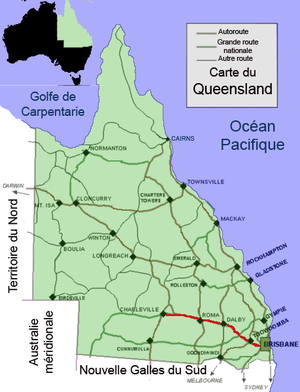
La Warrego Highway au Queensland en Australie
"La Warrego Highway est un axe routier situé dans le sud du Queensland, en Australie. Elle relie la zone côtière à la région centrale du sud de l'État et est longue d'environ 750 kilomètres. Elle tire son nom du fleuve Warrego, qui passe à proximité de son extrémité. L'ensemble de la Warrego Highway fait partie de la route nationale reliant Darwin à Brisbane. Ancienne ""route nationale 54"", elle est devenue la ""route nationale A2"" lorsque le Queensland a commencé à passer la dénomination de son réseau routier au système alphanumérique.